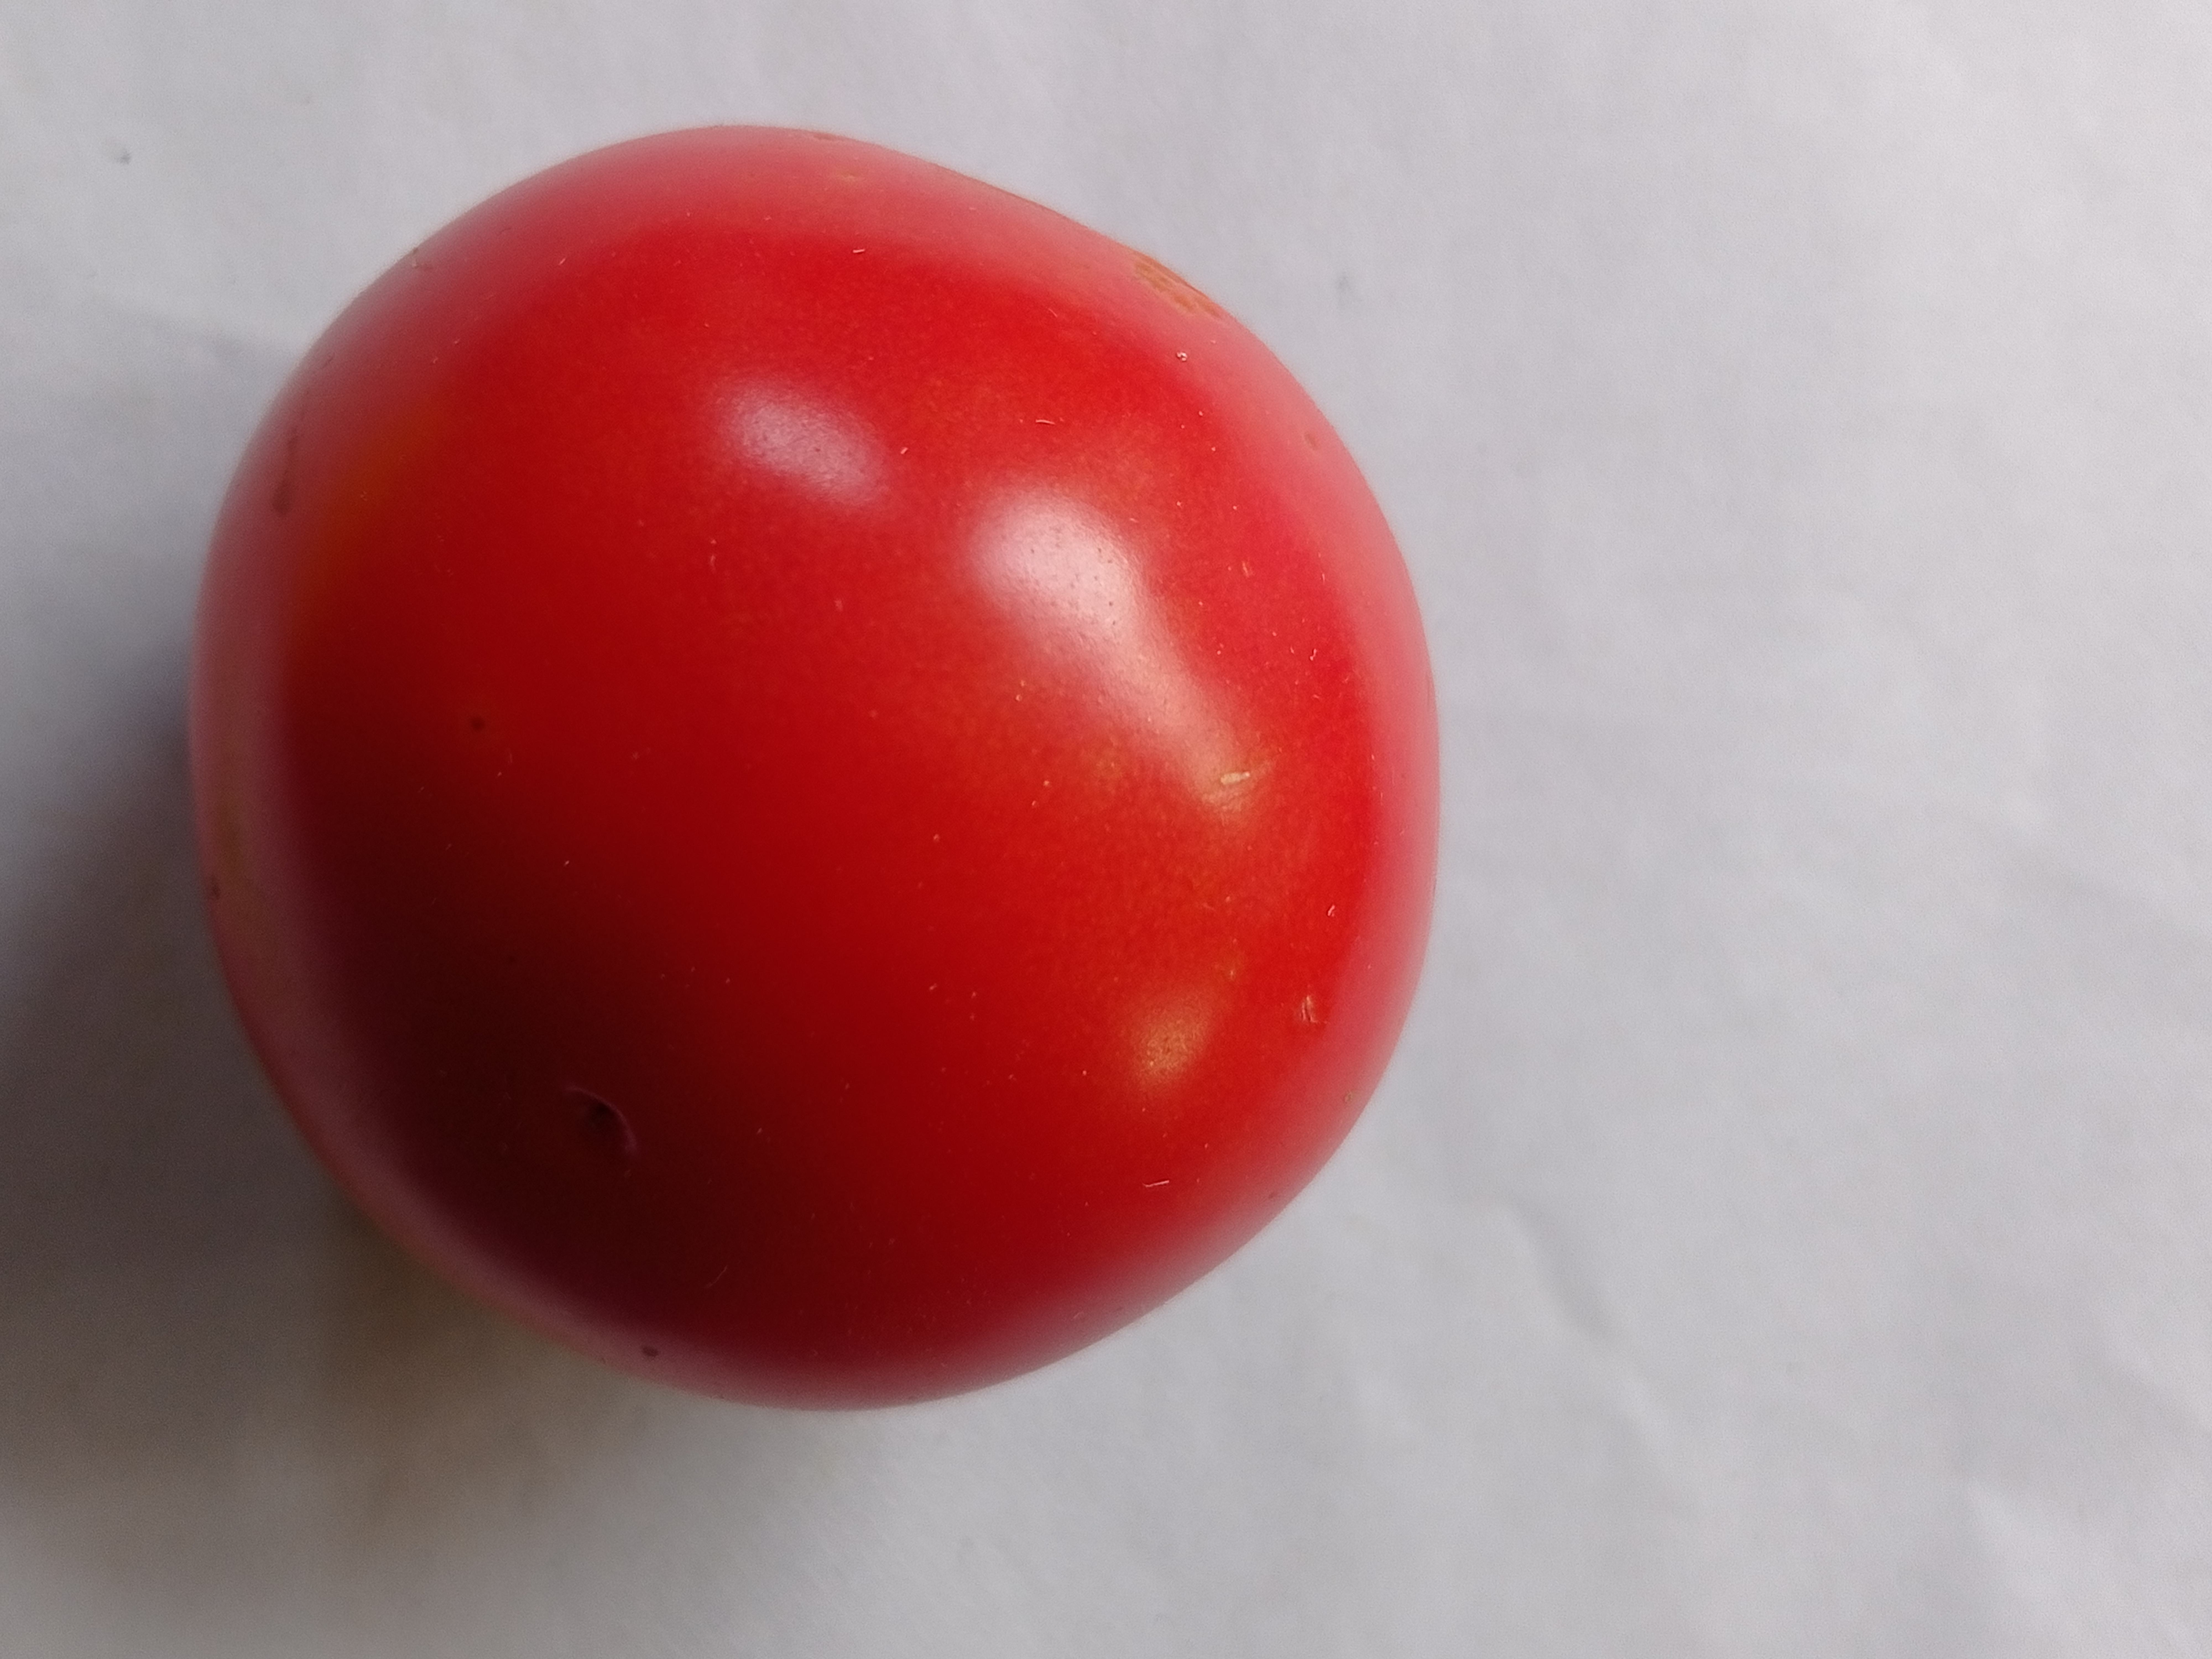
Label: Fresh